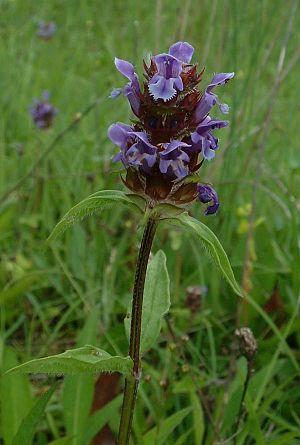
La Brunelle à grandes fleurs est une plante herbacée vivace de la famille des Lamiacées.